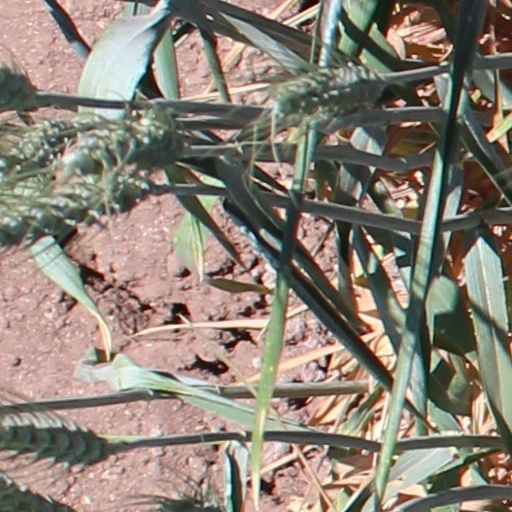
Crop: wheat